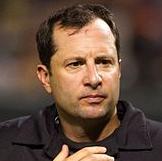
Age: 43